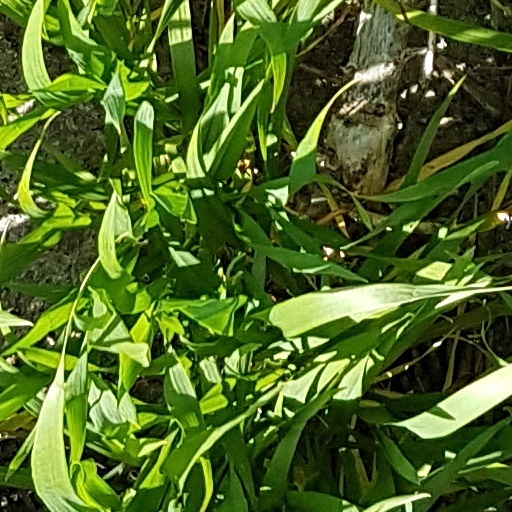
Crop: wheat